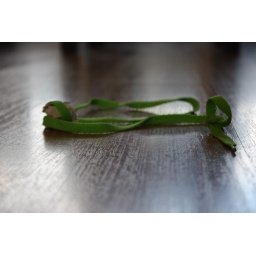
Cheapest cat toy in the book